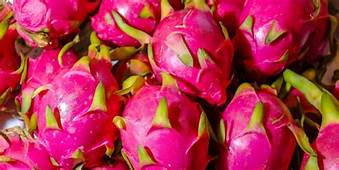
Label: Dragonfruit